Embassy of Taiwan, Mbabane

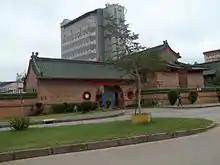
Embassy of the Republic of China in Mbabane

The Embassy of the Republic of China in the Kingdom of Eswatini is the embassy of the Republic of China (ROC; commonly called Taiwan) in Mbabane, Eswatini. The two countries have had diplomatic relations since Eswatini's independence in 1968.